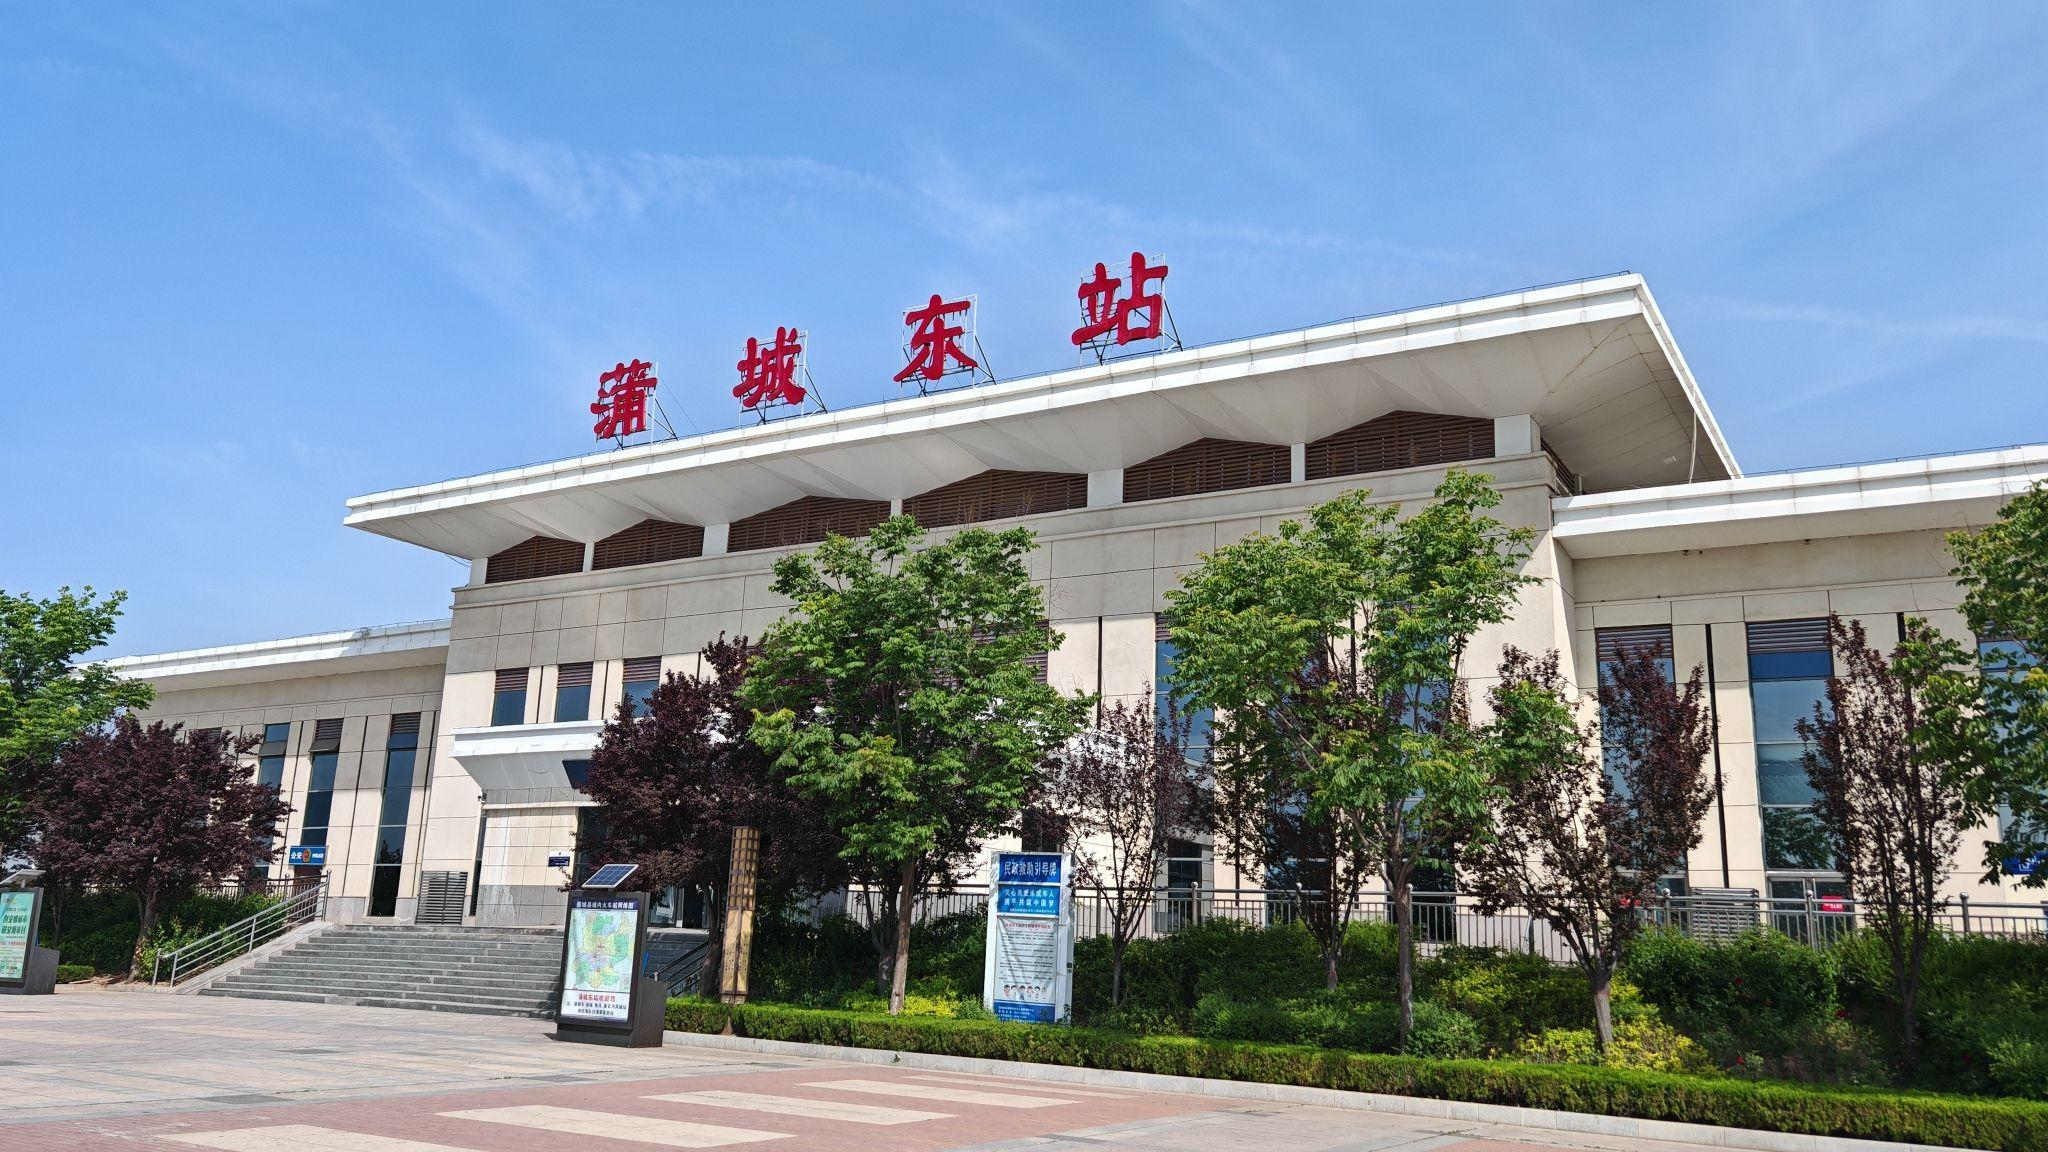
地标名称：蒲城东站
所在城市：渭南市·蒲城县